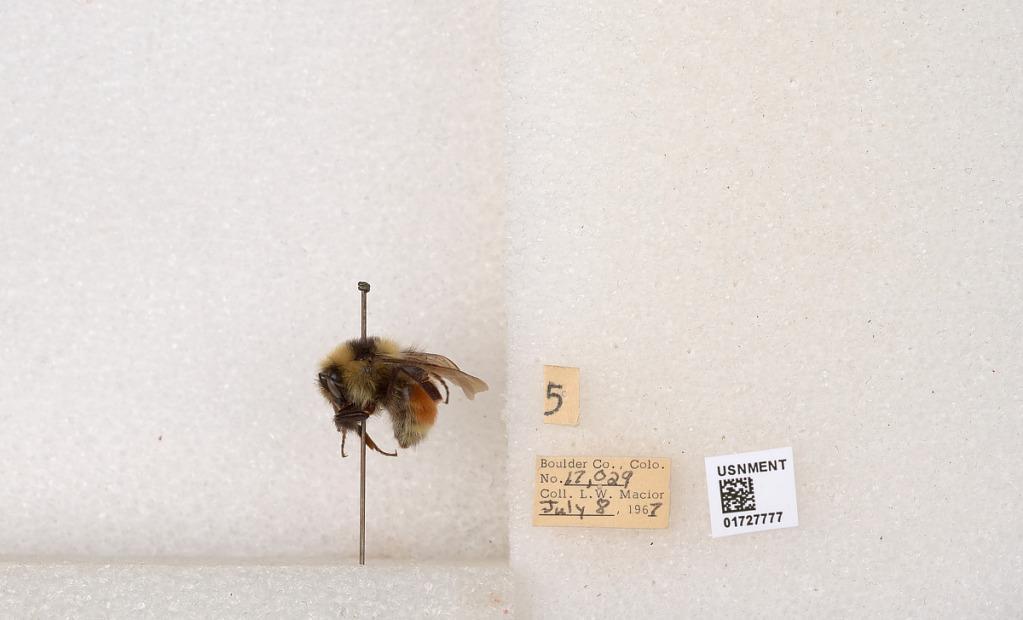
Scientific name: Bombus (Pyrobombus) sylvicola Kirby
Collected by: L. Macior
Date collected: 1967-7-8
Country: United States
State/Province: Colorado
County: Boulder
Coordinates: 40.0163, -105.294